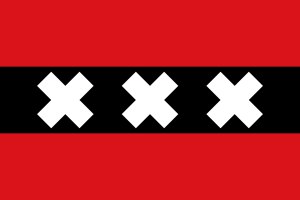
Amsterdams byvåben
Amsterdams flag
Amsterdams byvåben er sammensat af flere historiske elementer. I centrum af skjoldet er tre hvide andreaskors ovenover hinanden på en sort pæl der igen er på en rød baggrund. Ovenpå skjoldet er det Østrigske kejserriges krone. Der kom første gang en krone på skjoldet i 1489, da byen blev tildelt Maximilian 1. af det Tysk-romerske riges kongekrone som tak for tjenester og lån. Kronen blev i 1508 udskiftet med den kejserlige krone, da Maximilian blev udnævnt til kejser. Tidligt i det 17. århundrede blev den igen udskiftet med den nuværende krone, som tilhørte Rudolf 2. af det Tysk-romerske rige, og som senere blev det Østrigske kejserriges krone. Kronen var et tegn på kejserlig beskyttelse, og den tjente som godkendelsessegl for rejsende handelsfolk fra Amsterdam. På toppen af Westertoren er den samme kejserlige krone. Løverne dateres tilbage til det 16. århundrede, da byen var en del af Republikken af de syv forenede Nederlande. Nederst er byens officielle motto: Heldhaftig, Vastberaden, Barmhartig, som blev givet af Wilhelmina 1. af Nederlandene i 1947, som anerkendelse for byens modige handlinger under anden verdenskrig.